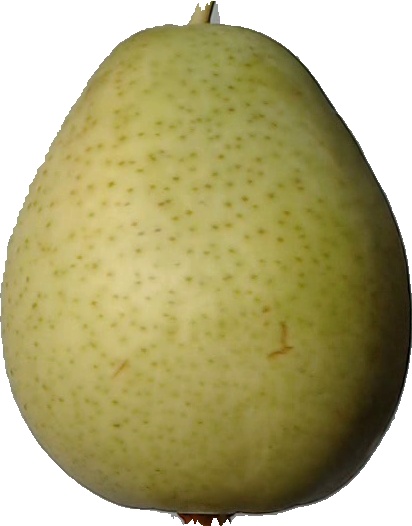
Label: pear_1